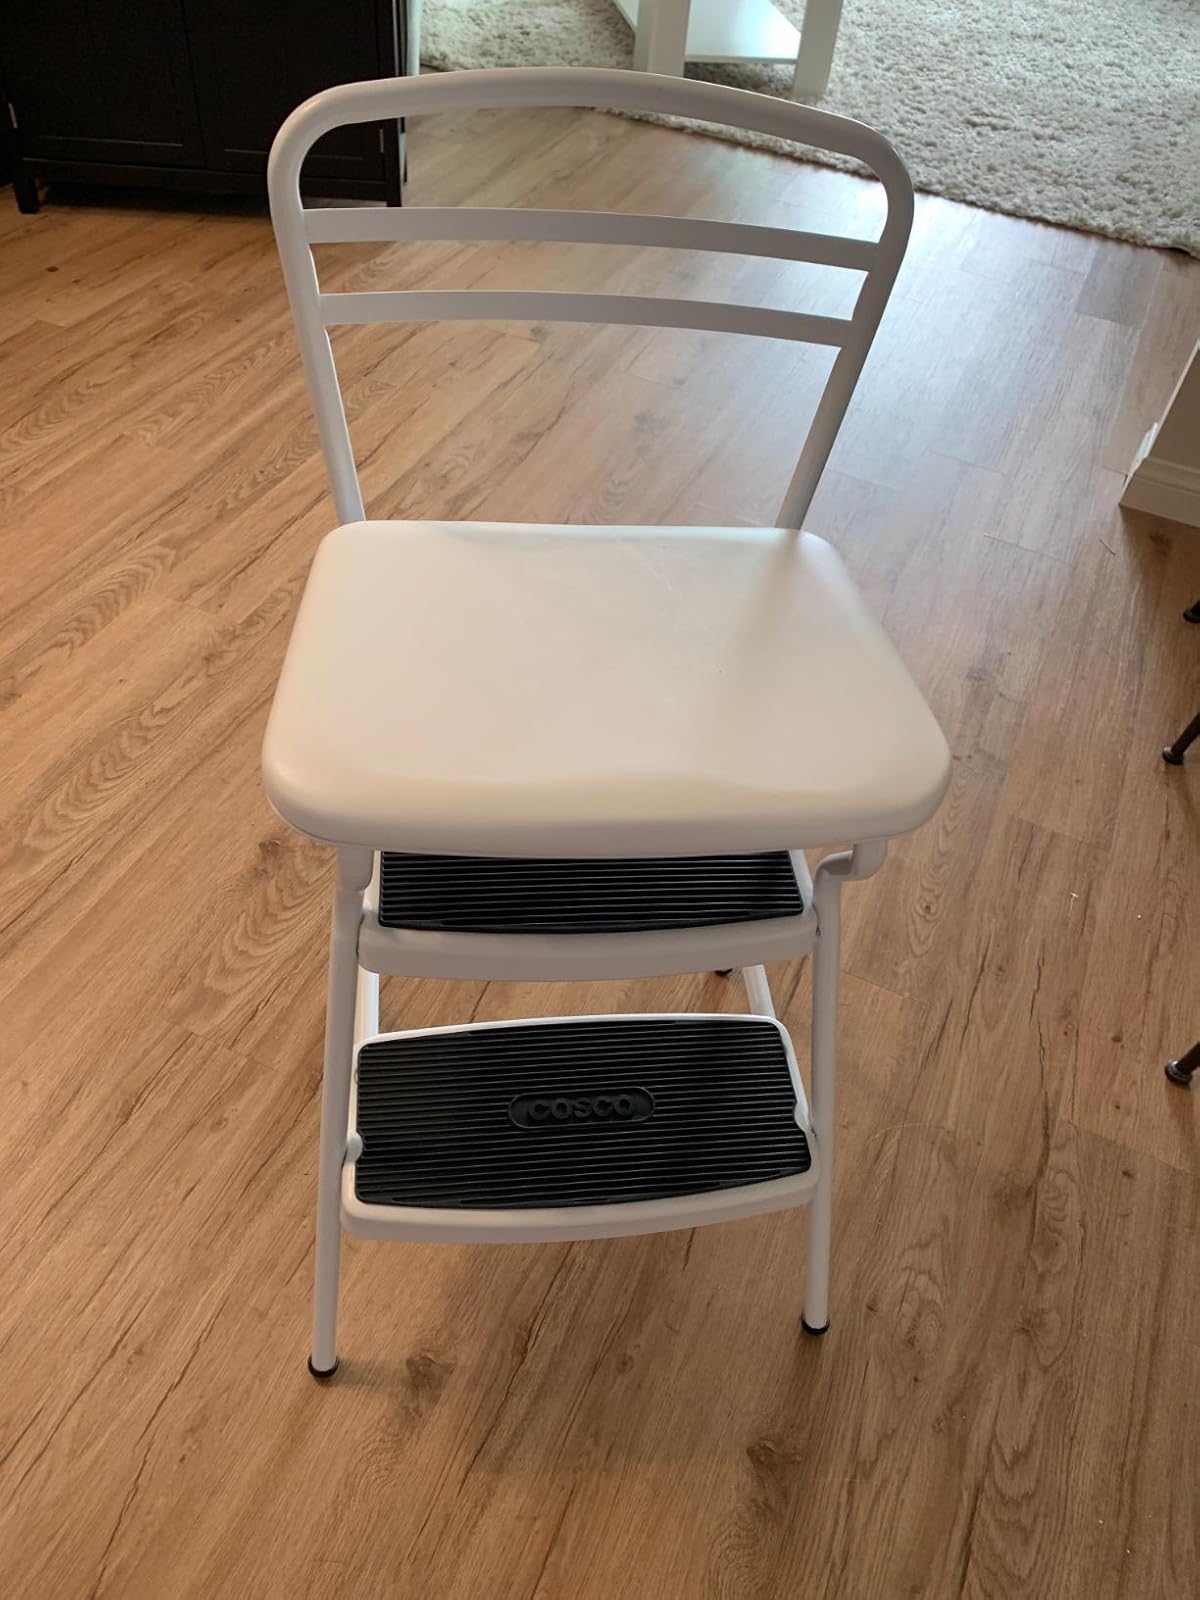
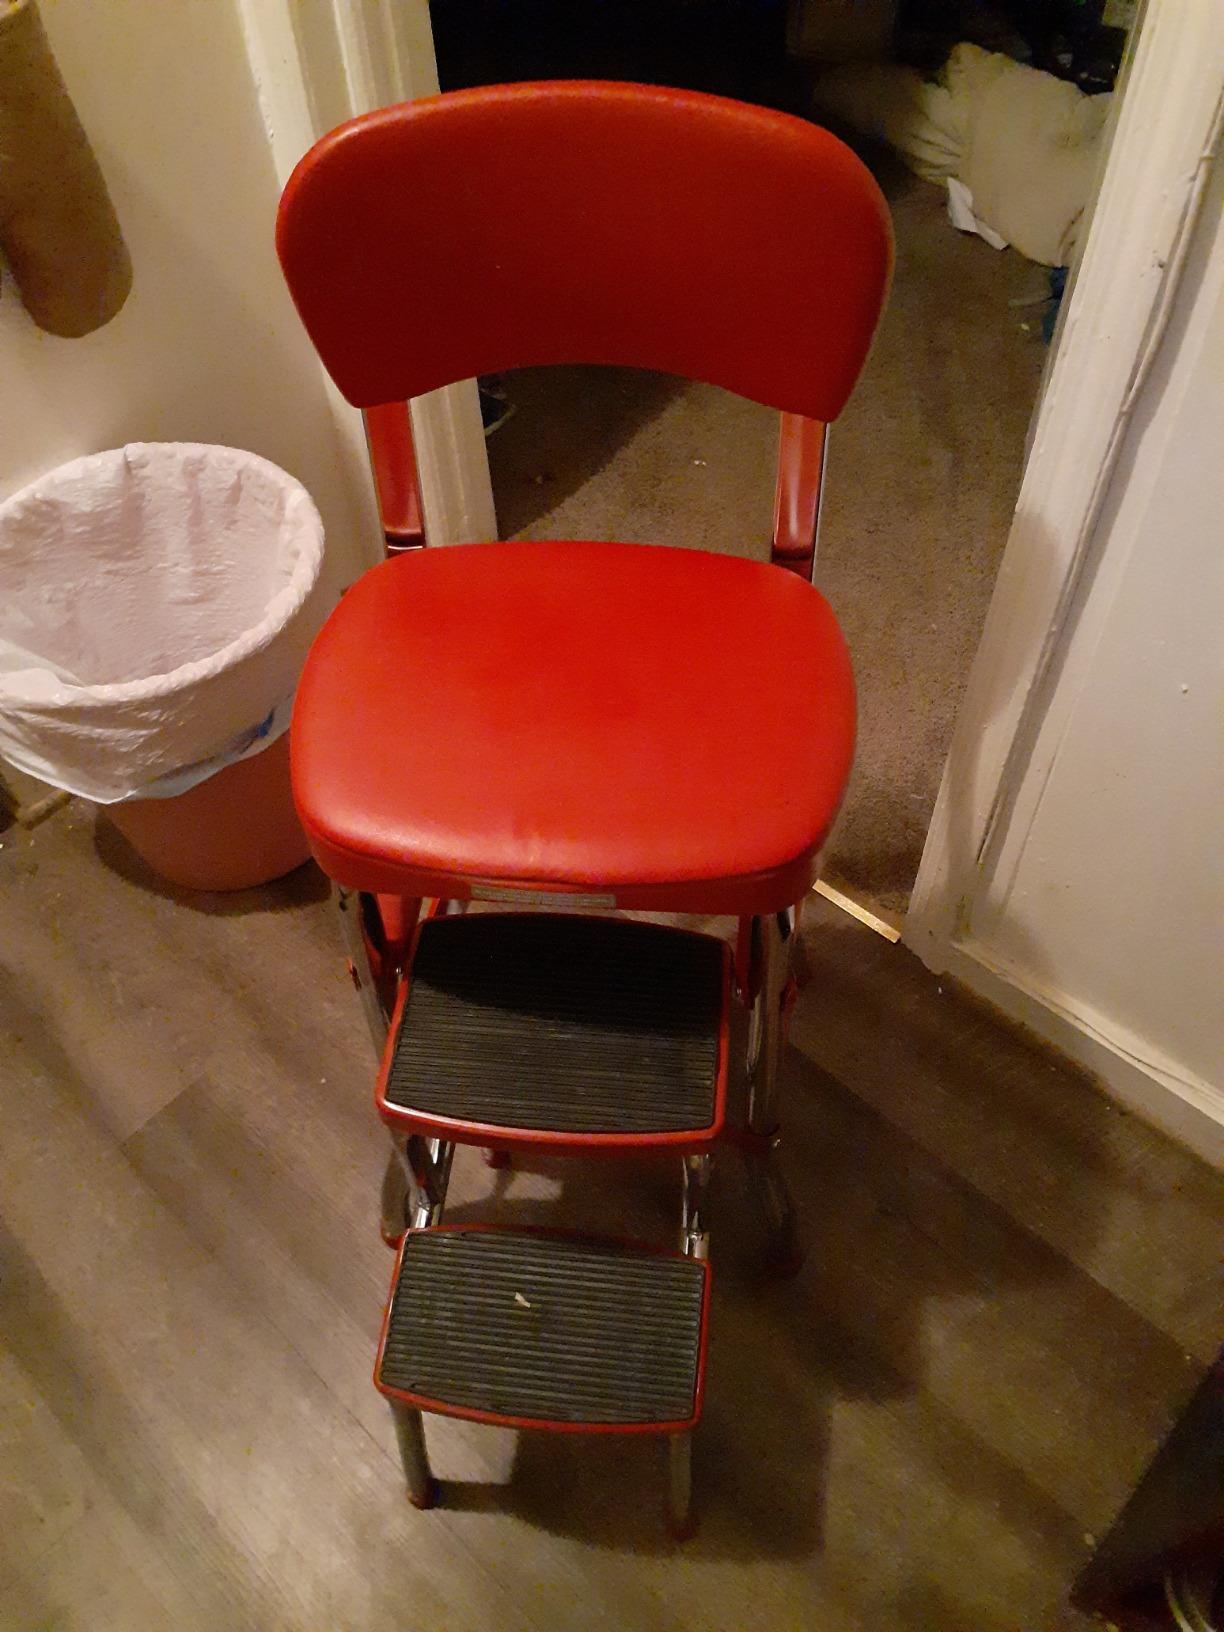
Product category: items_chair
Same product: no